List of palaces of Vicenza

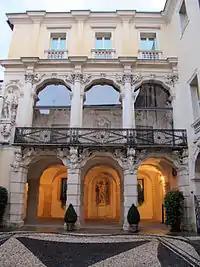
Inner courtyard of Palazzo Leoni Montanari

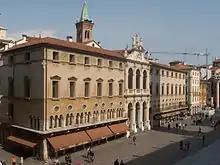
Palazzo del Monte di Pietà

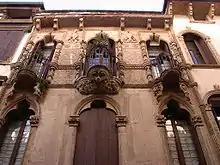
Casa Pigafetta

The Caldogno were a noble Vicentine family tied to the municipality of Caldogno in the Province of Vicenza, branching into various lines. At the height of their prominence, they maintained their primary residence in Vicenza and owned numerous properties across the Vicentine region.